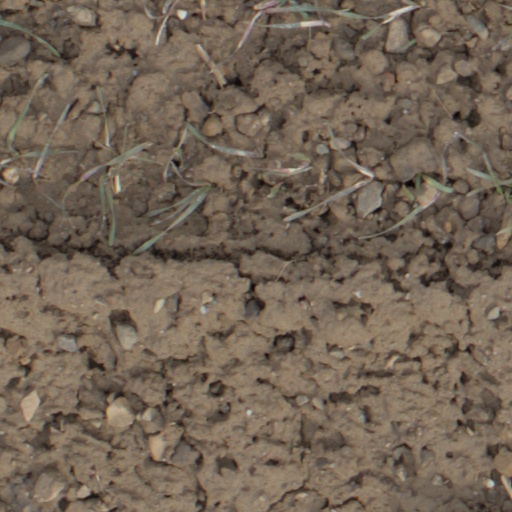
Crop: wheat